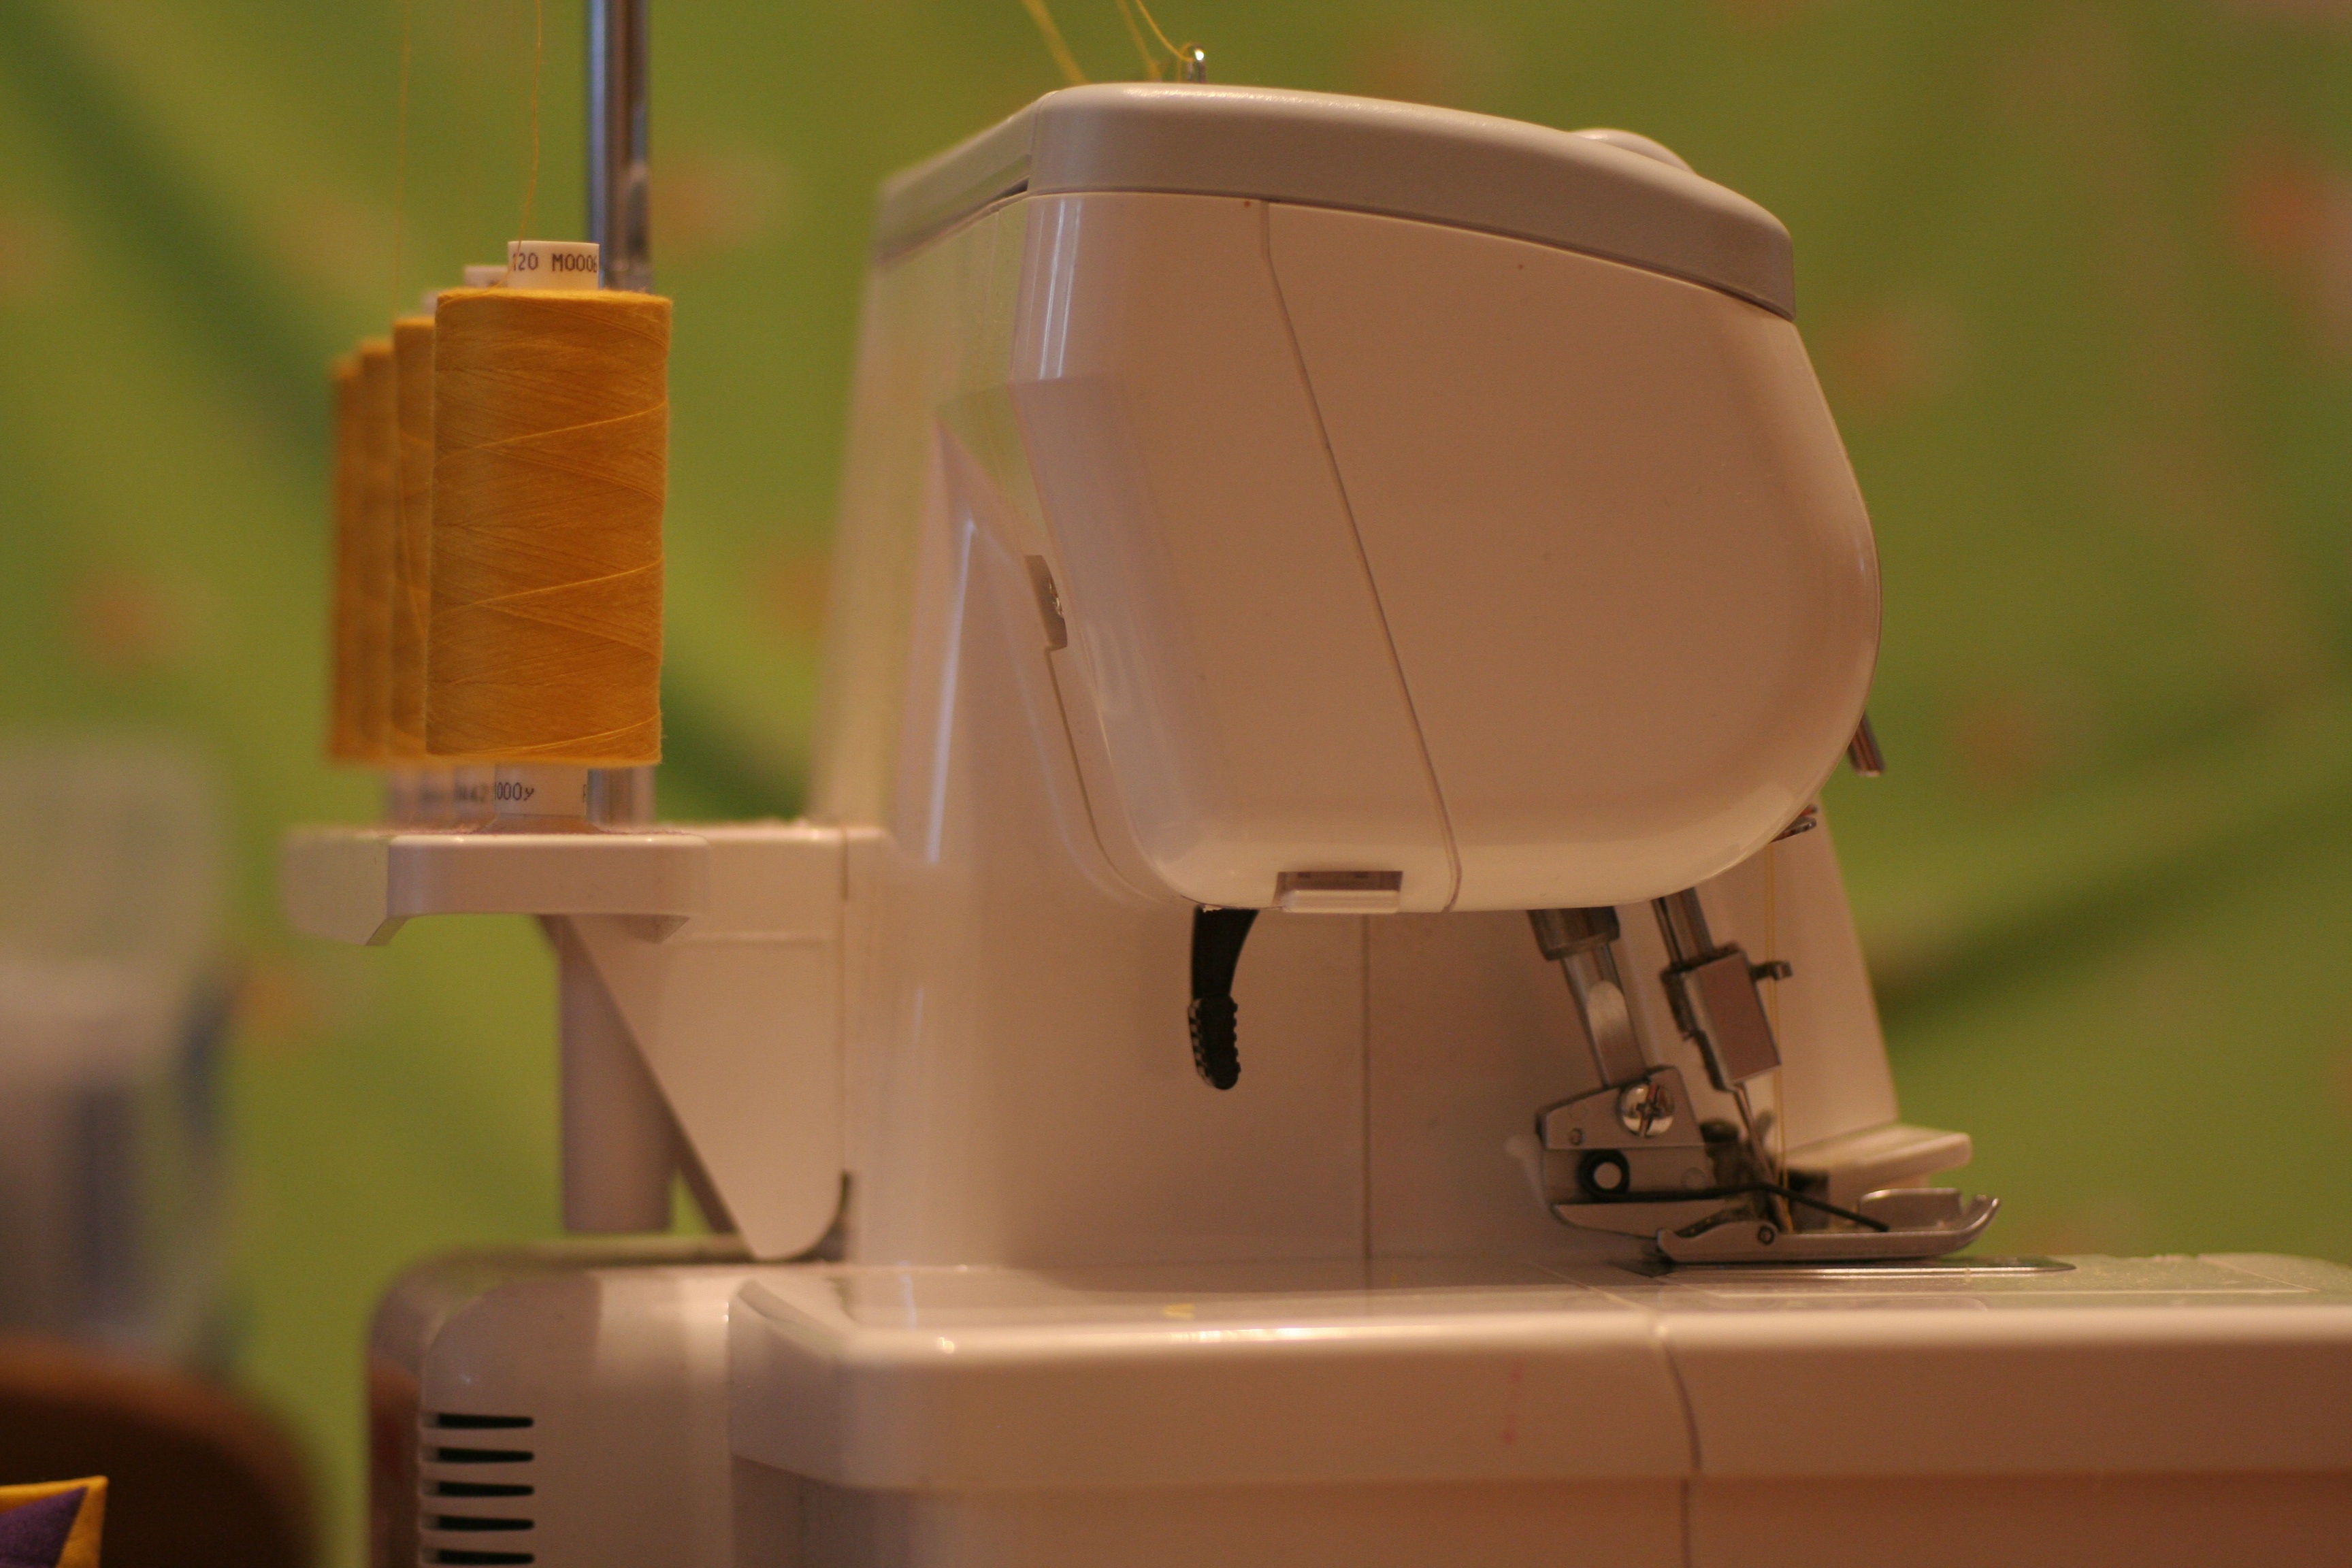
machine, craft, clothing, yellow, yarn, sewing, spool, thread, sew, textile, colour, cotton, dressmaking, handicraft, stitch, needlework, polyester, overlocker, serger